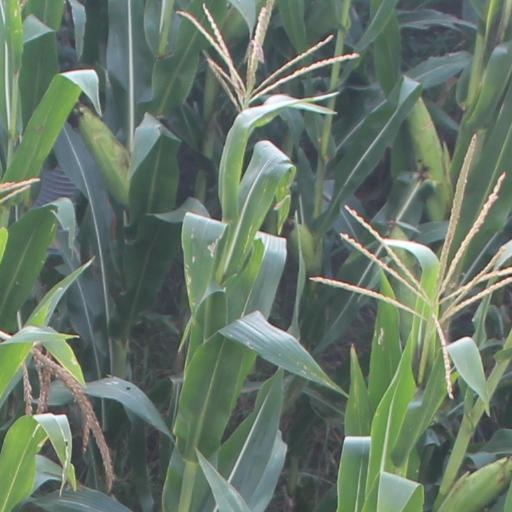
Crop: maize; corn